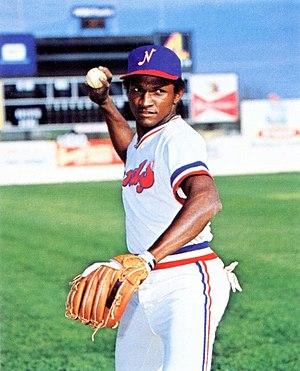
Otis Junior Nixon est un ancien joueur de baseball qui a évolué dans les Ligues majeures de 1983 à 1999. Il a joué pour 9 équipes, incluant plusieurs années avec les Expos de Montréal et deux séjours chez les Braves d'Atlanta.